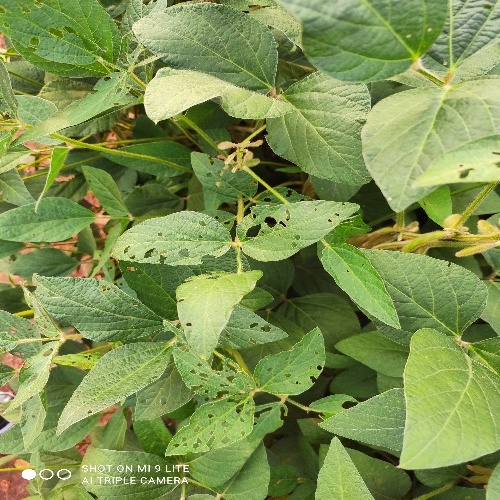
Label: Caterpillar